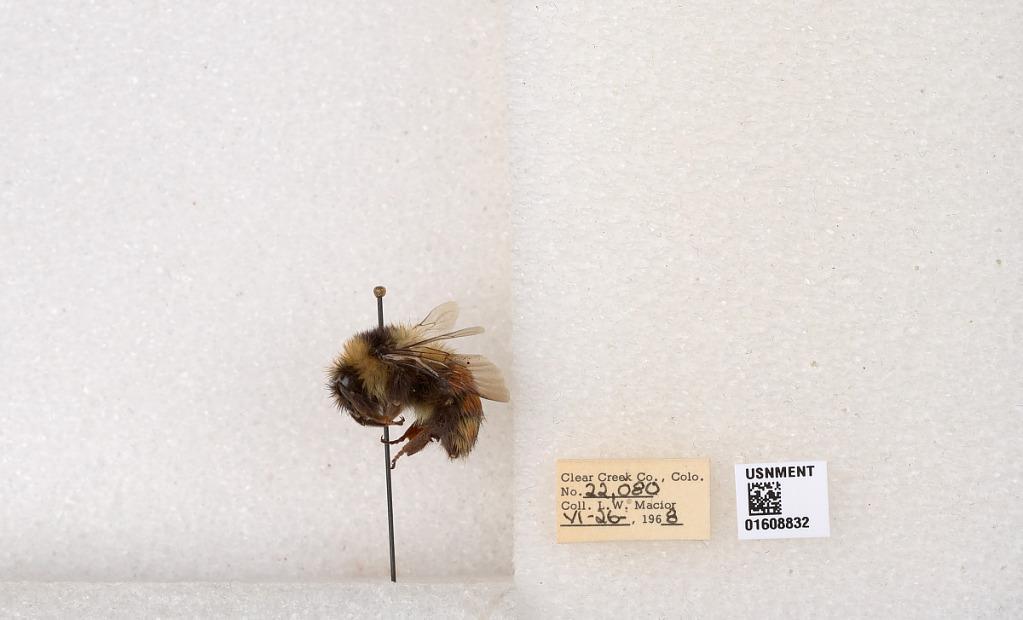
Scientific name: Bombus (Pyrobombus) sylvicola Kirby
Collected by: L. Macior
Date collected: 1968-6-26
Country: United States
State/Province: Colorado
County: Clear Creek
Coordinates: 39.6891, -105.644